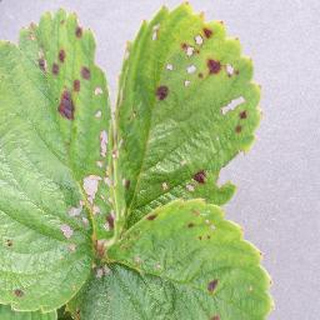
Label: strawberry_leaf_scorch